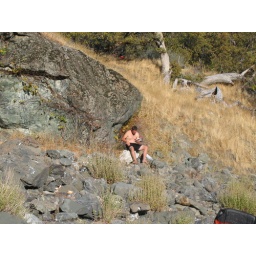
Nimbley in the eyes of a mountain lion